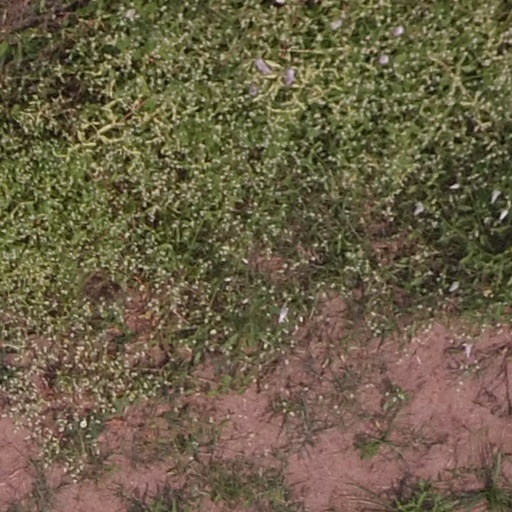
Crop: maize; corn